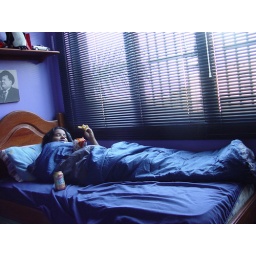
Sleeping on my bed in a sleeping bag